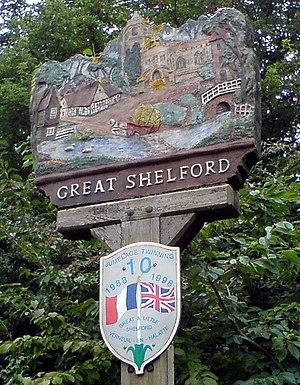
Great Shelford est un village et une paroisse civile du Cambridgeshire, en Angleterre. Situé à environ 6 km au sud de la ville de Cambridge, il est traversé par la rivière Cam. Administrativement, il relève du district du South Cambridgeshire. Au recensement de 2011, il comptait 4 233 habitants.